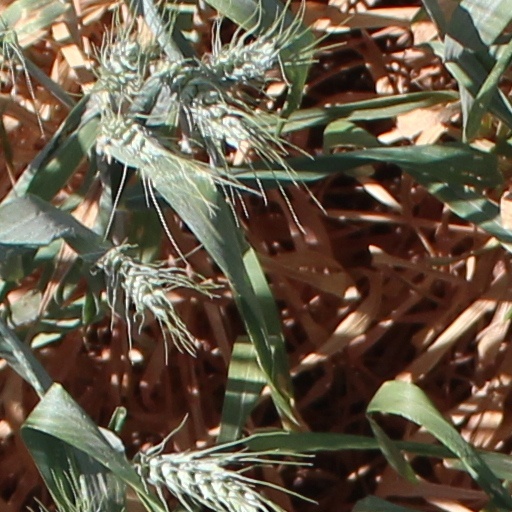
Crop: wheat